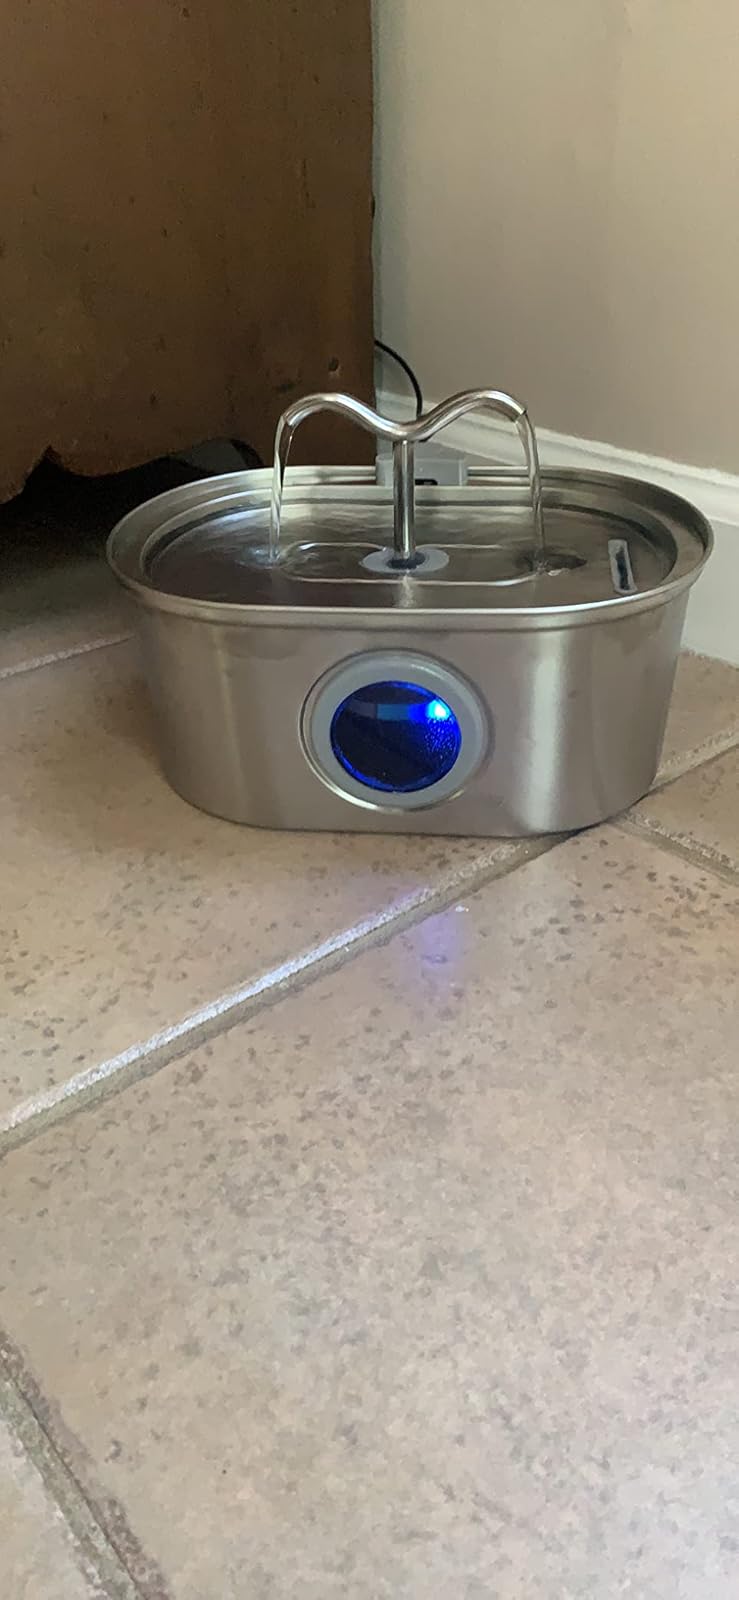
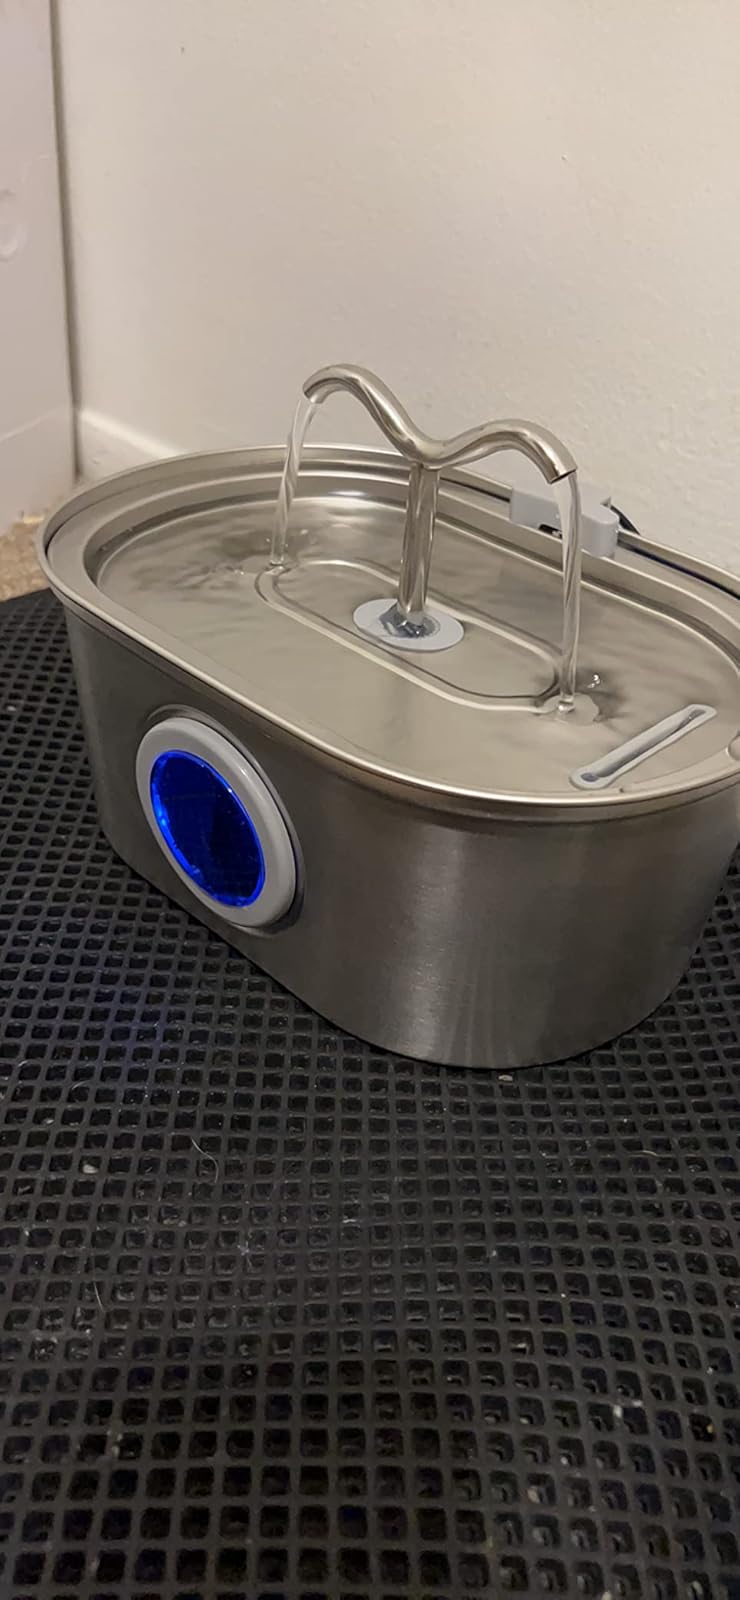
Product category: items_bowl
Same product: yes